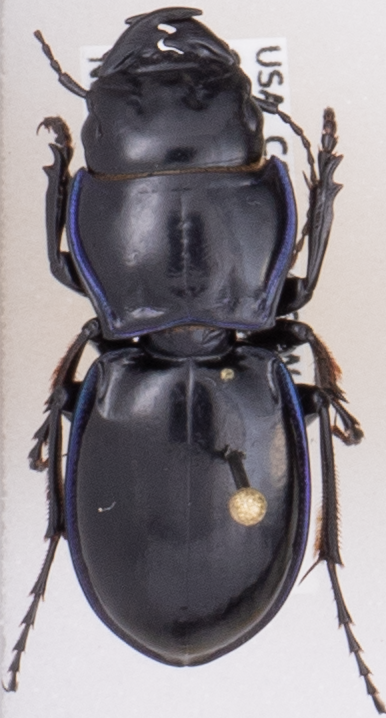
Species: Pasimachus elongatus
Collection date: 2019-08-28
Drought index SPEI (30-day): -1.69
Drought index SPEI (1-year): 0.39
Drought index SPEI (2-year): -0.24